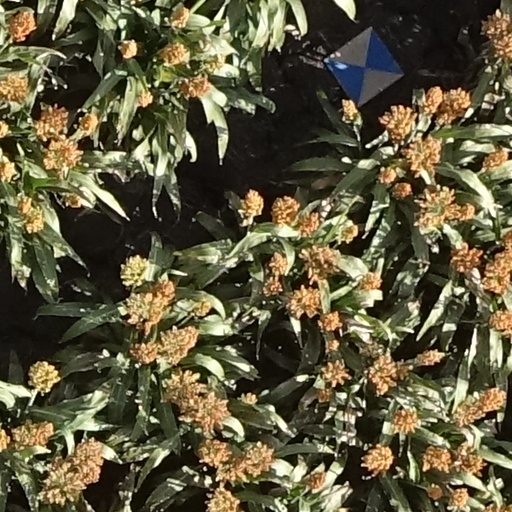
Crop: sorghum